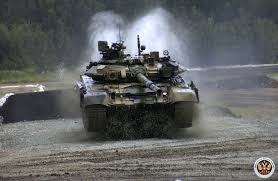
Label: Tank